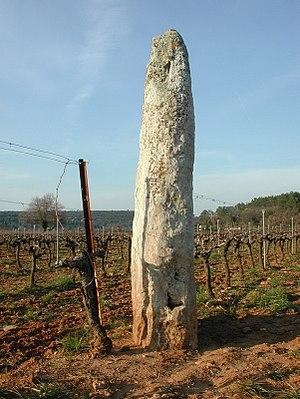
Menhir de Champduy
Cet article recense les monuments historiques du Var, en France.
Le menhir de Champduy, appelé aussi Peïro Plantado ou Pierre plantée, est un menhir situé à Cabasse, dans le département du Var en France.
Cet article recense les monuments historiques français classés en 1889.